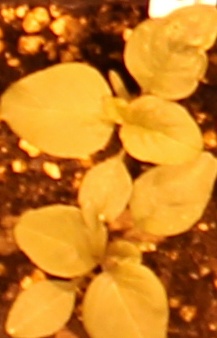
Label: Redroot Pigweed